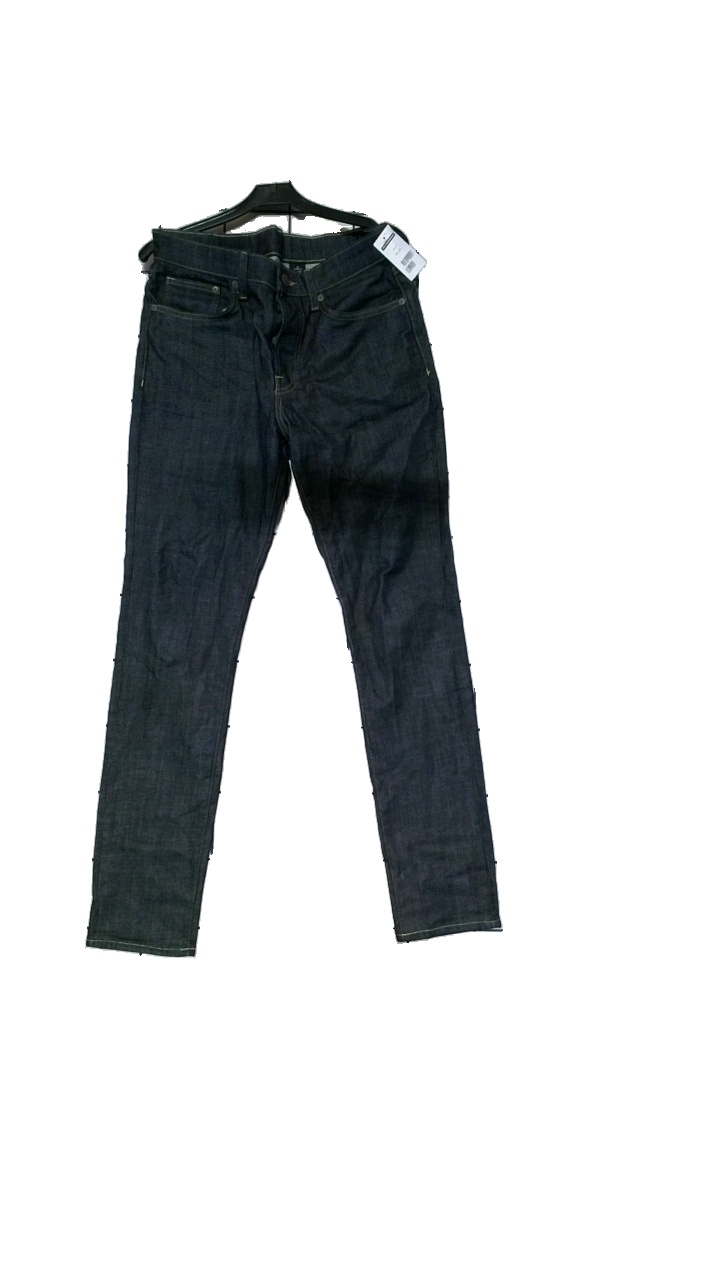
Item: Jeans (Unisex)
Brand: H&m
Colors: Blue
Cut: Regular, Tight
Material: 98% cotton, 2% elastane
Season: All
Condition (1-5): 4
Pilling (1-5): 4
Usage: Reuse
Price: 50-100